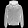
Label: Coat